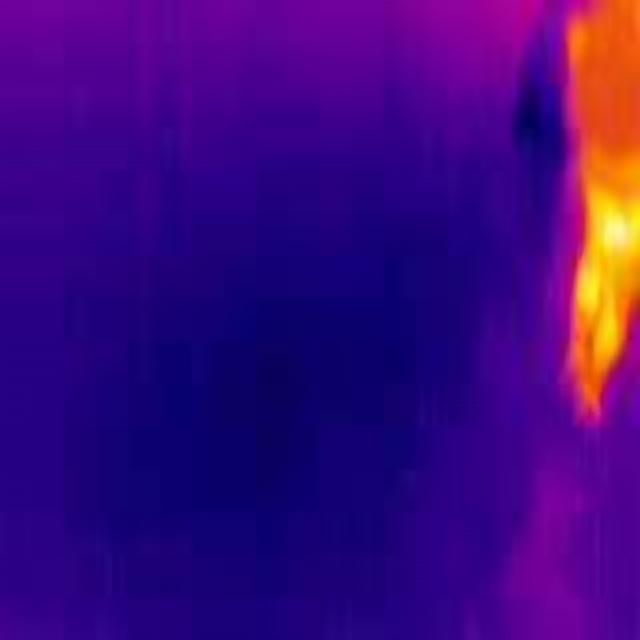
Detected objects:
label: person